History of the Germans in Baltimore

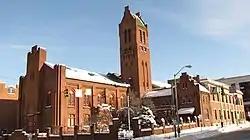
Zion Lutheran Church in December 2009.

German immigrants began to settle along the Chesapeake Bay by 1723, living in the area that became Baltimore when the city was established in 1729. German Lutheran immigrants established Zion Lutheran Church in 1755, which also attracted Pennsylvania Dutch settlers to the region. Early German settlers also established the German Society of Maryland in 1783 in order to assist German immigrants.